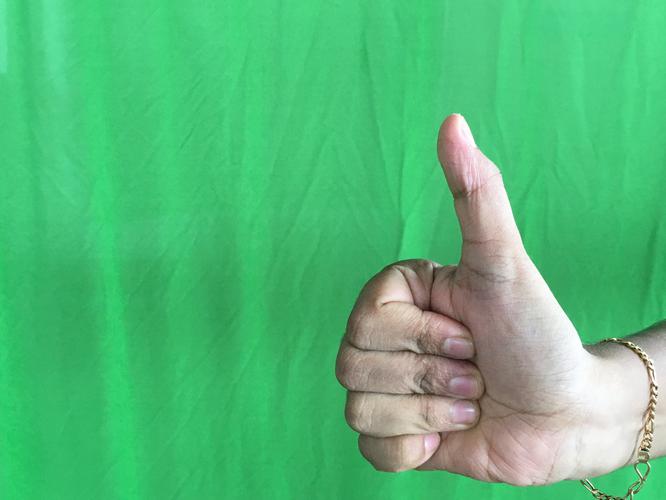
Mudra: Sikharam
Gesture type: single_hand